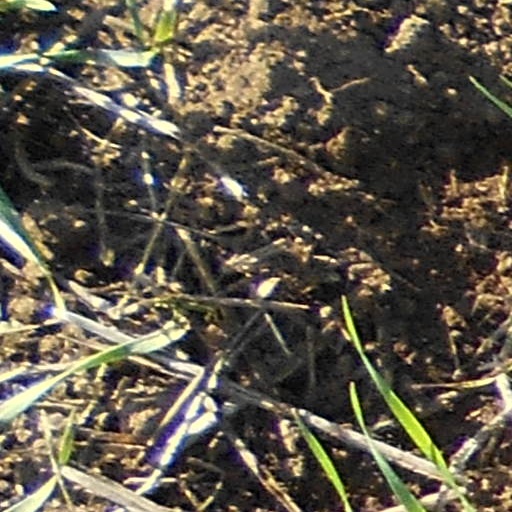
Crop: wheat